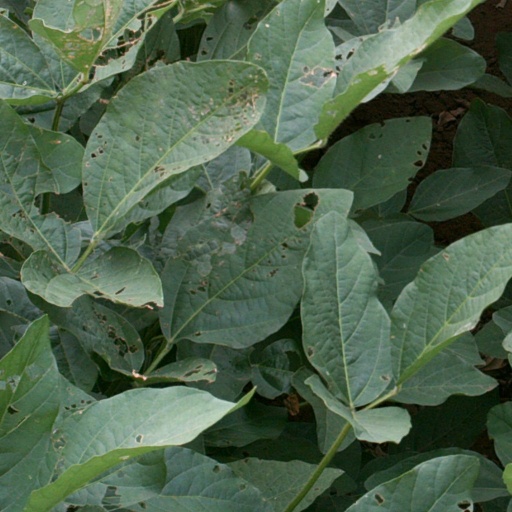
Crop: soybean